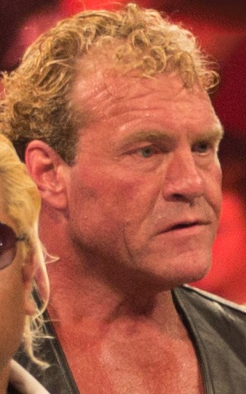
ซิด ยูดี้

| name = Sid Eudy
| birth_name = Sidney Raymond Eudy
| image = Sycho Sid raw 1000.png
| names = Lord HumongousSidSid EudySid JusticeSid SteeleSid ViciousSycho SidVicious Warrior
| height = 6 ft 9 in
| weight = 317 lbs
| birth_place = West Memphis, Arkansas, United States
| billed = Marion, ArkansasWest Memphis, Arkansas"Wherever he damn well pleases!"
| trainer = Tojo Yamamoto
| debut = 1987
| retired = November 3, 2017
| children = 2, including Frank Eudy
ซิดนี เรย์มอนด์ ยูดี้ (Sidney Raymond Eudy) เกิด 4 กรกฎาคม ค.ศ. 1960 นักมวยปล้ำอาชีพชาวอเมริกันที่รู้จักกันดีในสมาคมWCW คือ ซิด วิเซียส (Sid Vicious) และในสมาคมWWE คือ ซิด จัสติส (Sid Justice) และไซโค ซิด (Sycho Sid) หรือเรียกสั้นๆ ซิด (Sid) อดีตแชมป์ WWE|แชมป์ WWF 2 สมัย, แชมป์โลก WCW 2 สมัย, แชมป์ยูนิฟายด์เฮฟวีเวท USWA และยังเป็นแชมป์ยูเอส|แชมป์ยูเอส WCW
==ผลงานแสดง==
==แชมป์และรางวัล==
* American Wrestling Federation
** AWF Super Heavyweight Championship (1 time)
* Continental Wrestling Association
** CWA Heavyweight Championship (CWA Heavyweight Championship#Title history|1 time)
* National Wrestling Alliance|NWA Northeast
** NWA Northeast Heavyweight Championship (1 time)
* "Pro Wrestling Illustrated"
** List of Pro Wrestling Illustrated awards#Comeback of the Year|Comeback of the Year (1996)
** Ranked No. 16 of the top 500 singles wrestlers in the "PWI 500" in 1991
** Ranked No. 122 of the top 500 singles wrestlers of the "PWI Years" in 2003
* Continental Championship Wrestling|Southeastern Championship Wrestling
** NWA Southeastern Heavyweight Championship (Northern Division)|NWA Southeastern Heavyweight Championship "(Northern Division)" (NWA Southeastern Heavyweight Championship (Northern Division)#Title history|1 time)
** CWF Tag Team Championship|NWA Southeastern Tag Team Championship (CWF Tag Team Championship#Title history|1 time) – with Shane Douglas
* United States Wrestling Association
** NWA Texas Heavyweight Championship|USWA Texas Heavyweight Championship (NWA Texas Heavyweight Championship#Title history|1 time)
** USWA Unified World Heavyweight Championship (USWA Unified World Heavyweight Championship#Title history|2 times)
* World Championship Wrestling
** WWE United States Championship|WCW United States Heavyweight Championship (List of WWE United States Champions|1 time)
** WCW World Heavyweight Championship (List of WCW World Heavyweight Champions|2 times)
* WWE|World Wrestling Federation
** WWE Championship|WWF World Heavyweight Championship (List of WWE Champions|2 times)
* "Dave Meltzer#Wrestling Observer Newsletter|Wrestling Observer Newsletter"
** Dave Meltzer#Rating system|5 Star Match (1991) with Ric Flair, Larry Zbyszko, and Barry Windham vs. Brian Pillman, Sting (wrestler)|Sting, Rick Steiner, and Scott Steiner (February 24, WarGames match, WrestleWar (1991)|WrestleWar)
** List of Wrestling Observer Newsletter awards#Most Overrated|Most Overrated (1993)
** List of Wrestling Observer Newsletter awards#Readers' Least Favorite Wrestler|Readers' Least Favorite Wrestler (1993)
** List of Wrestling Observer Newsletter awards#Worst on Interviews|Worst on Interviews (1999)
** List of Wrestling Observer Newsletter awards#Worst Worked Match of the Year|Worst Worked Match of the Year (1990) vs. The Nightstalker
==อ้างอิง==
==แหล่งข้อมูลอื่น==
*
*
Navboxes|
หมวดหมู่:นักมวยปล้ำอาชีพชาวอเมริกัน
หมวดหมู่:รายชื่อสมาชิกของโฟร์ฮอร์สเมน (มวยปล้ำอาชีพ)
หมวดหมู่:ตัวละครที่เป็นองครักษ์
หมวดหมู่:ตัวละครที่เป็นพระมหากษัตริย์
หมวดหมู่:ผู้รอดชีวิตจากการถูกแทง